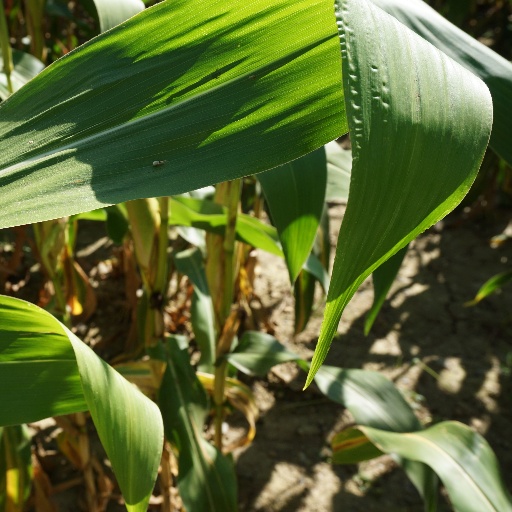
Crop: maize; corn